Saint-Étienne-le-Laus

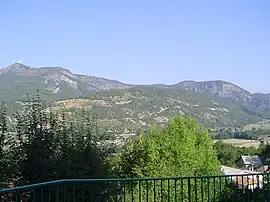
A view from the church of Saint-Étienne-le-Laus

Saint-Étienne-le-Laus (Vivaro-Alpine: "Sant Estève lo Laus") is a commune in the Hautes-Alpes department in southeastern France.